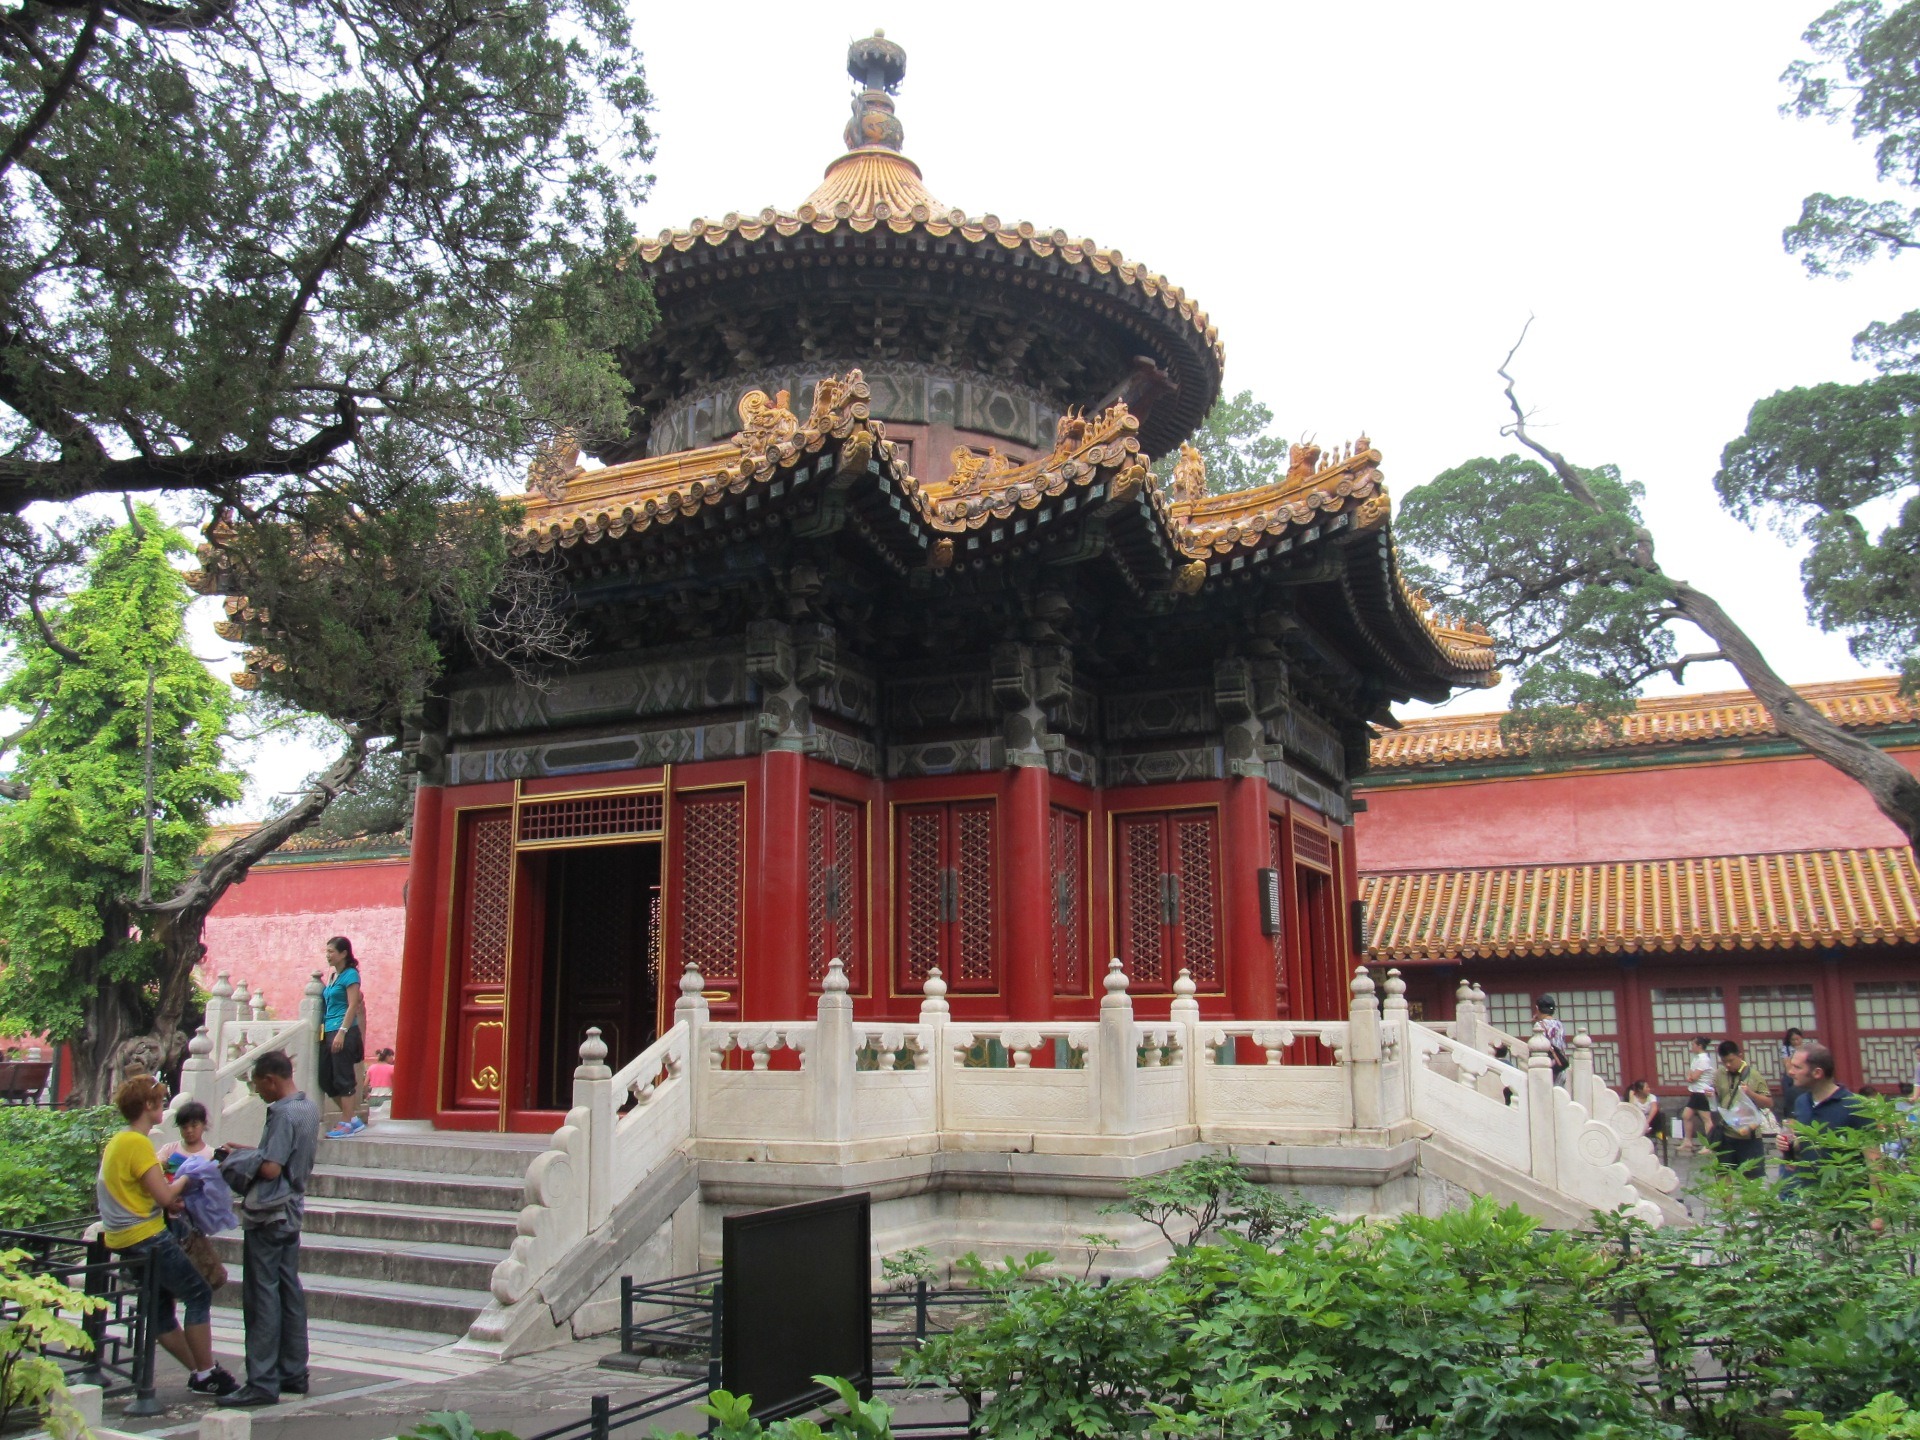
architecture, building, palace, place of worship, temple, shrine, china, chinese architecture, pagoda, wat, hindu temple, historic site, shinto shrine